Emsland Railway

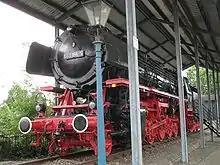
The last Deutsche Bundesbahn steam locomotive, displayed at Salzbergen station

The Emsland track was the last stretch of the former Deutsche Bundesbahn ("German Federal Railways"), on which steam locomotives ran in normal operations. Until 1975, express passenger trains were hauled by class 01.10 locomotives, these operation were then taken over by class 220 diesel locomotives. In freight transport, class 042 and 043 locomotives were still used until the autumn of 1977. Best known among local railway enthusiasts were the operations of the "Langer Heinrich", which hauled heavy ore trains from Emden to the Ruhr. In September 1977, steam locomotives were still occasionally used, especially for special trains such as the farewell tours of 23 October 1977, when two locomotives once again ran all the way from Rheine to Emden. On 26 October 1977, the last two locomotives ran on the line.